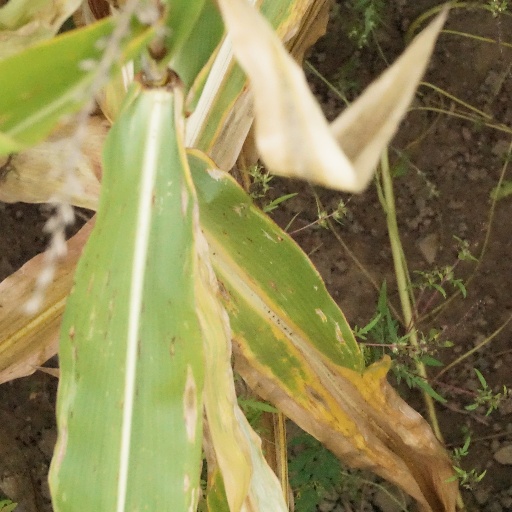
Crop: maize; corn